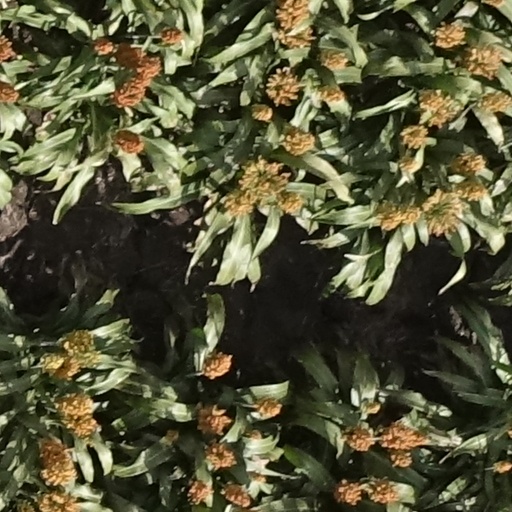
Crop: sorghum